International Short Film Festival Oberhausen

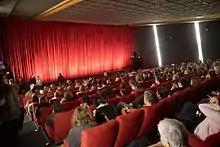
Festival cinema Lichtburg Oberhausen at the 2019 edition

Due to the COVID-19 pandemic in 2020, the festival organised its 66th edition entirely online, making it the first exclusively digital film festival in Germany. With over 2,500 festival passes sold and users in nearly 100 countries, the new format proved far more successful than expected. Another all-digital festival edition followed in 2021: the 67th International Short Film Festival Oberhausen took place online from 1 to 10 May 2021. In ten days, the festival was almost double its usual length, and presented three new online competitions for the first time (International Online Competition, German Online Competition, and Muvi International Award).